Ulrik le Fevre

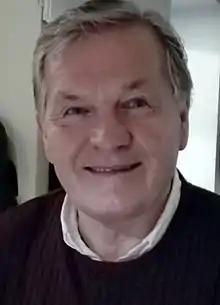
Le Fevre in 2017

Ulrik le Fevre (25 June 1946 – 24 February 2024) was a Danish professional football player, manager and FIFA-licensed player agent. A right-footed left winger, he played for Danish club Vejle Boldklub, German club Borussia Mönchengladbach and Belgian club Club Brugge, and won the national championship with all three clubs. He played 37 matches and scored seven goals for the Denmark national team.